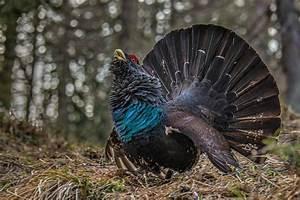
chicken